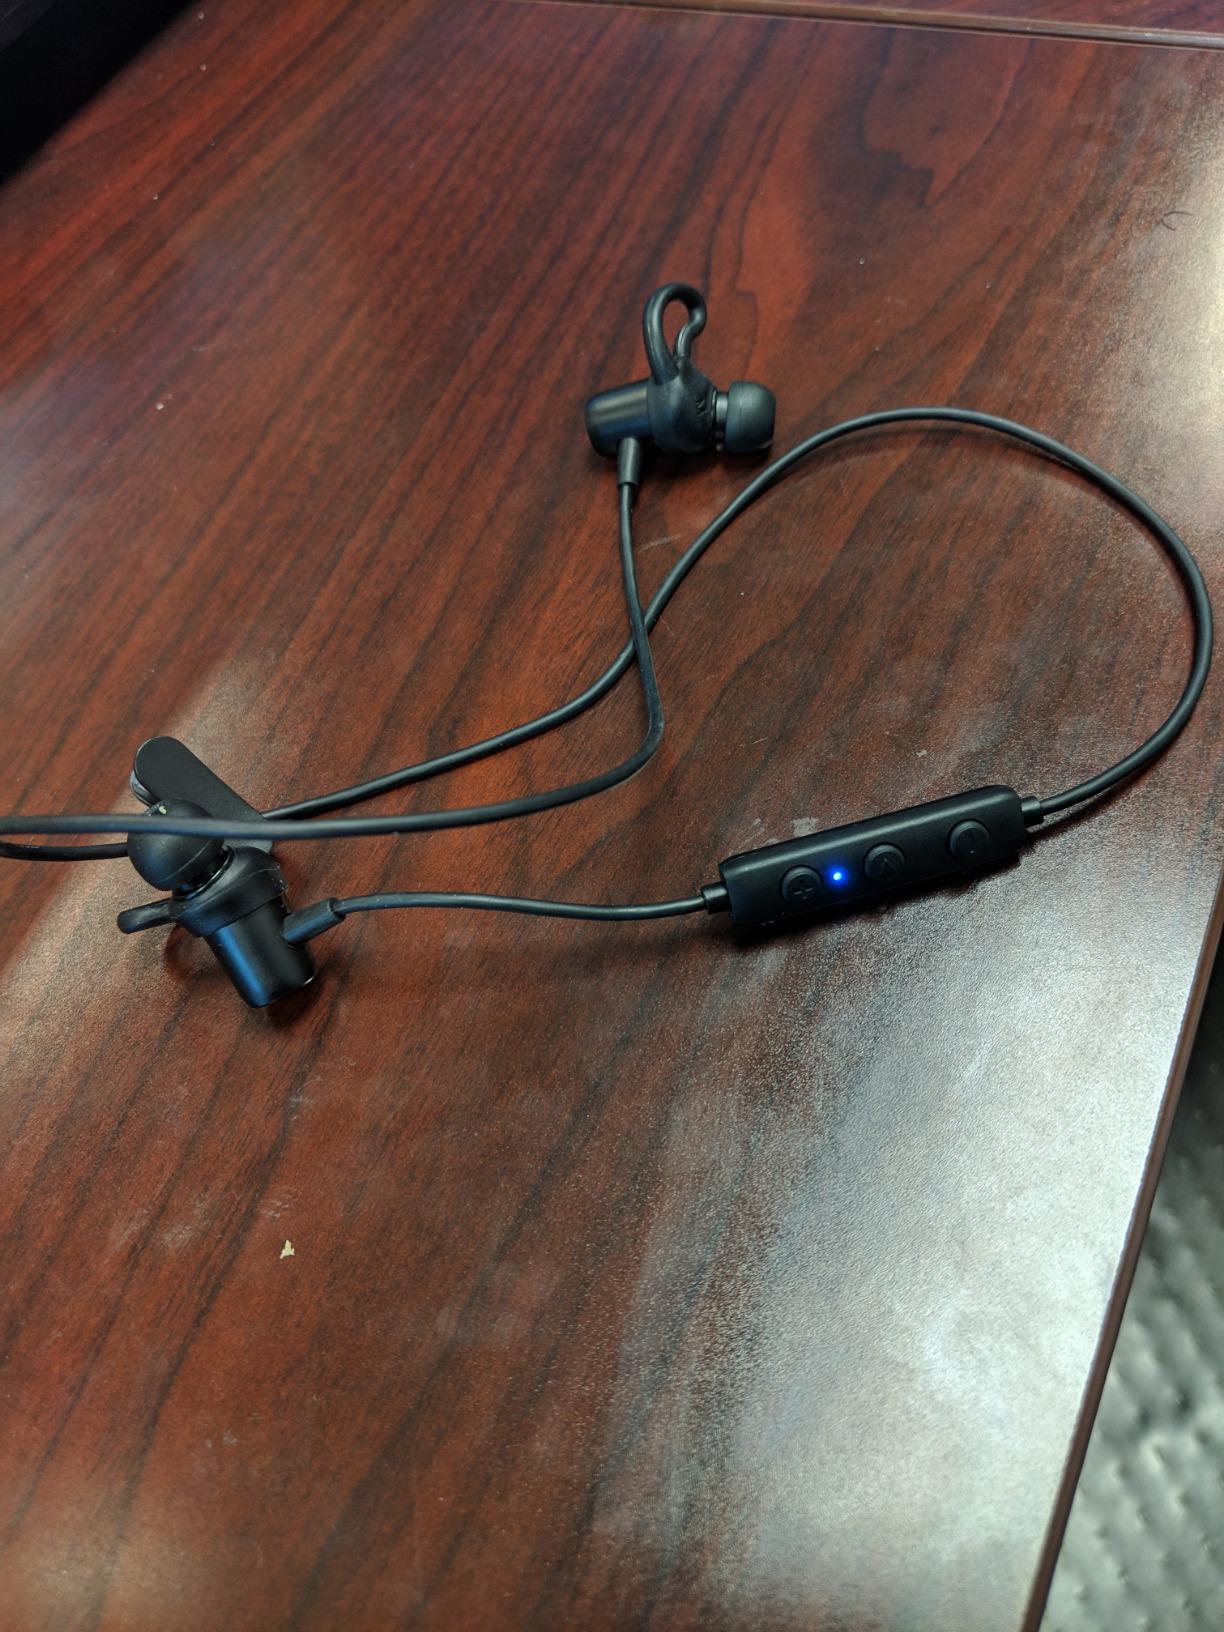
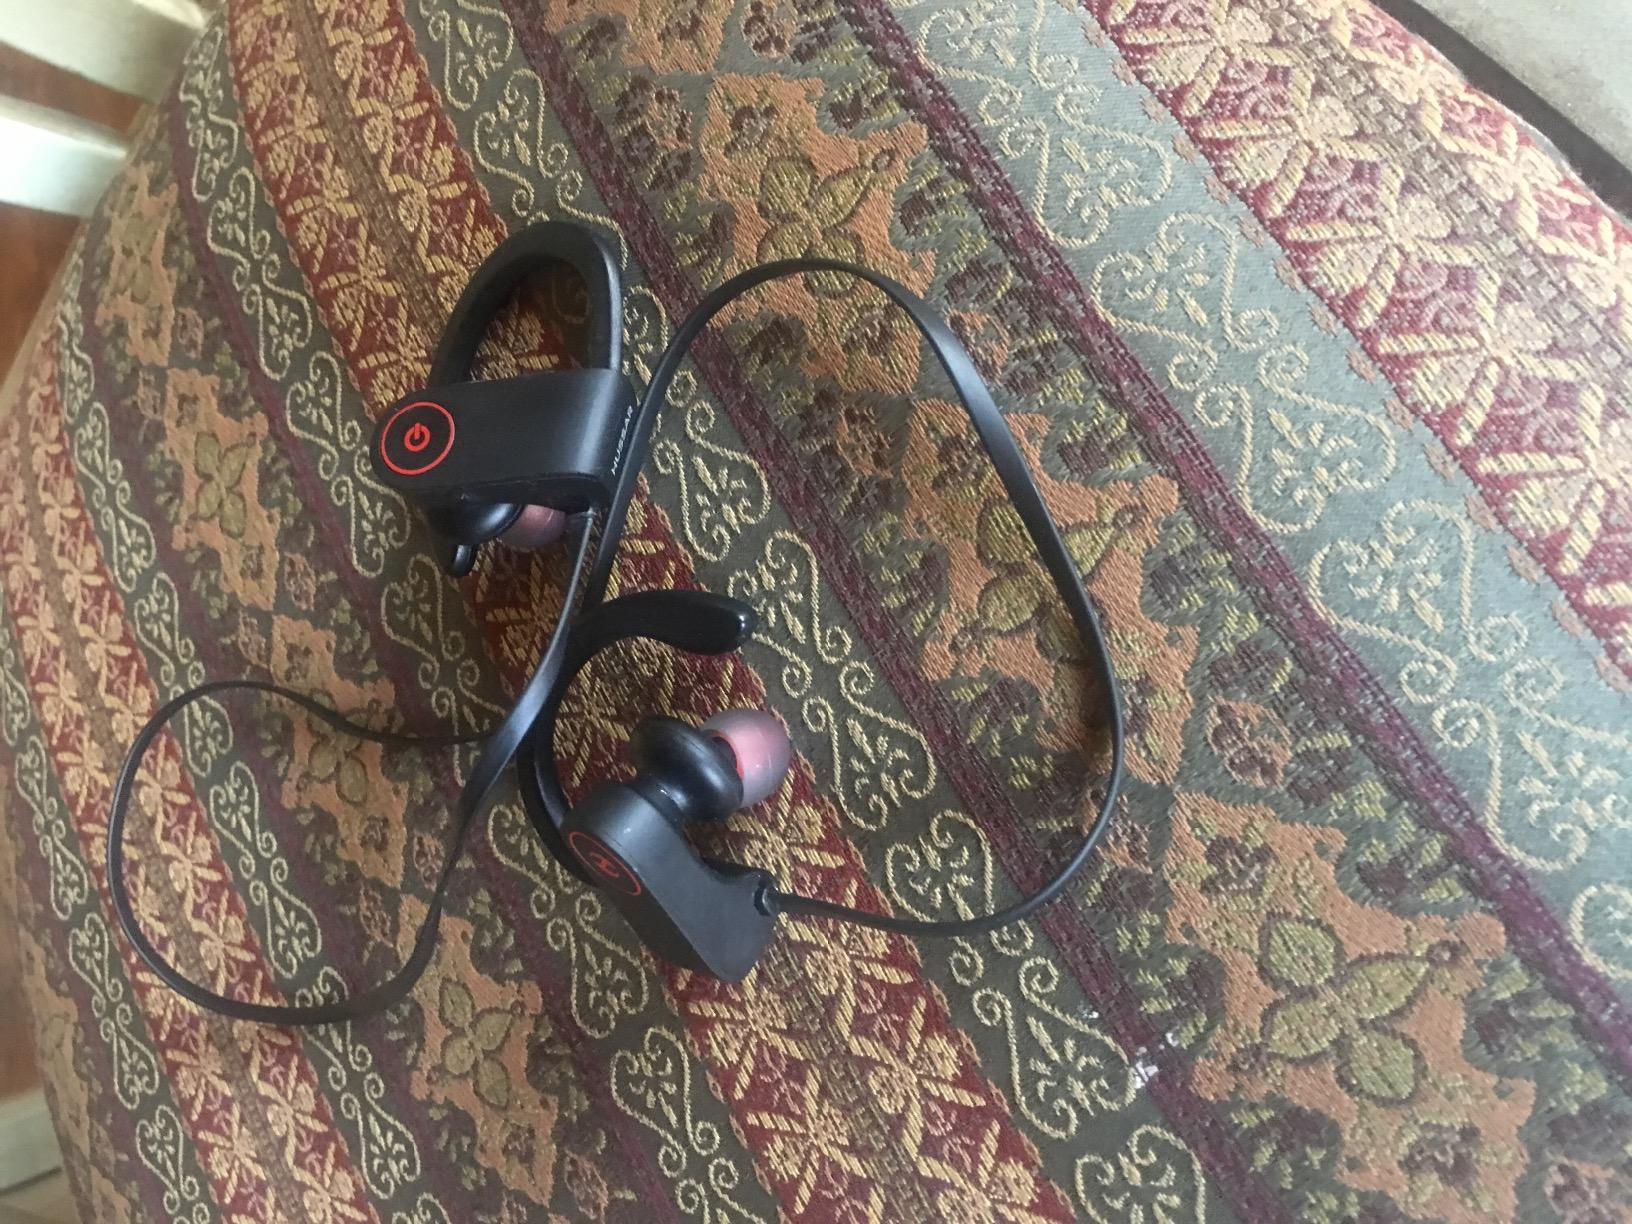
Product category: headphones
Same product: no